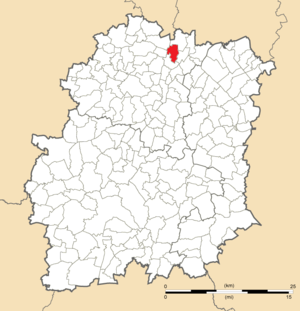
Carte de position de Chilly-Mazarin en Essonne
Chilly-Mazarin est une commune française située à dix-huit kilomètres au sud de Paris dans le département de l’Essonne en région Île-de-France. Elle est le chef-lieu du canton de Chilly-Mazarin.